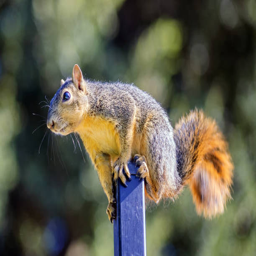
funny squirrel standing on a pole in backyard ; dedicated focus